WAGH

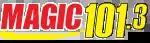
Magic 101.3 logo until October 2020

In September 2004, this station, then known as WBFA, flipped from a contemporary hit radio format branded as "B101" to an urban contemporary/hip-hop music format branded as "The Beat". In September 2007, this format, branding, and the WBFA call letters were swapped with sister station WAGH. The station was assigned the WAGH call letters by the Federal Communications Commission on September 4, 2007.